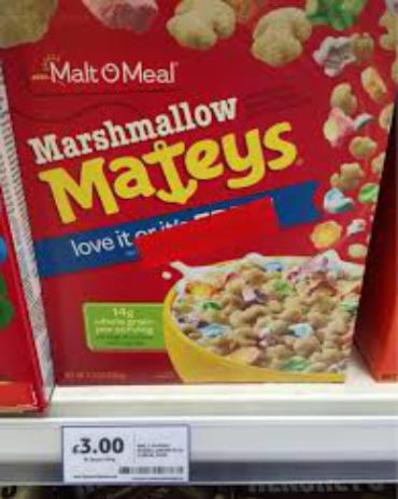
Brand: marshmallow mateys
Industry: Food